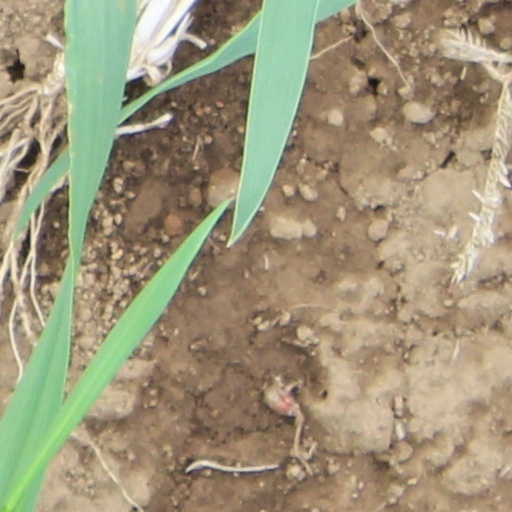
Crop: wheat